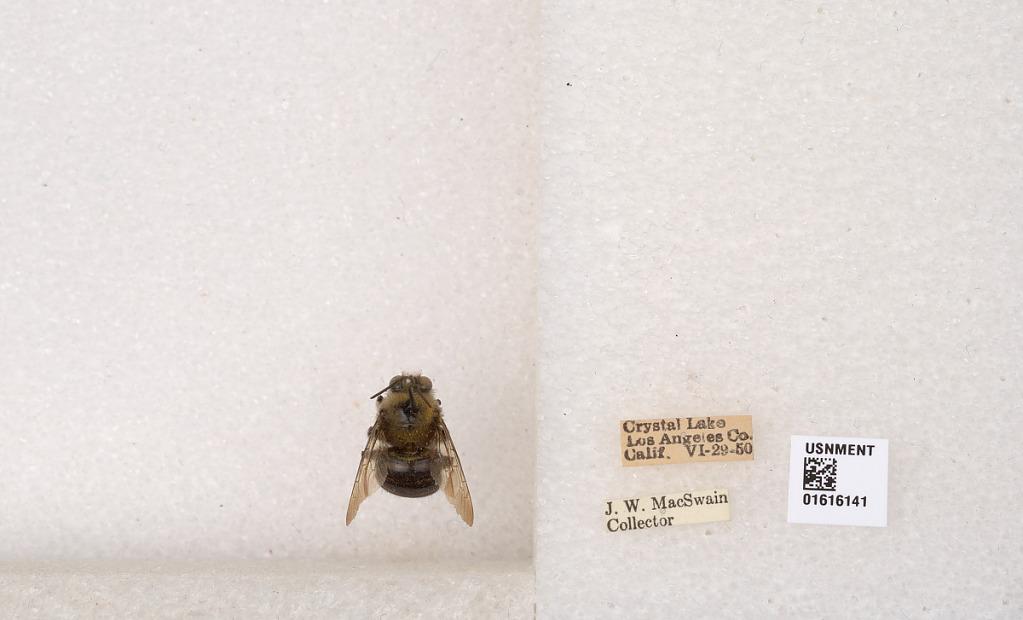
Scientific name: Xylocopa (Notoxylocopa) tabaniformis orpifex Smith
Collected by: J. MacSwain
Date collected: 1950-6-29
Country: United States
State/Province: California
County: Los Angeles
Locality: Crystal Lake
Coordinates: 34.3188, -117.847